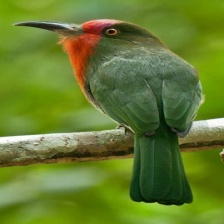
Species: RED BEARDED BEE EATER
Scientific name: NYCTYORNIS AMICTUS
ImageNet parent category: bee_eater